List of little penguin colonies

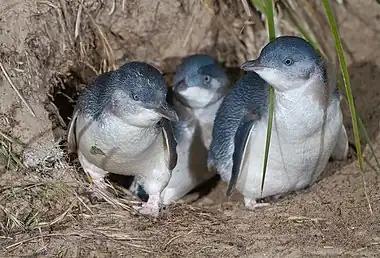
Australian little penguins exiting a burrow, Bruny Island, Tasmania, Australia

This is a list of little penguin colonies notable for their size, location or public profile. It is not exhaustive. Some little penguin ("Eudyptula minor") colonies are particularly large, well-known, or are tourist attractions; even small colonies in urban areas may attract tours. Little penguins, also known as little blue or fairy penguins, exhibit site fidelity to their breeding colonies and nesting sites over successive years. They live year-round in large or small colonies, with each individual breeding pair forming a burrow, or using caves or crevices between rocks, in which to raise their chicks (of which two are born at a time, usually about two days apart).